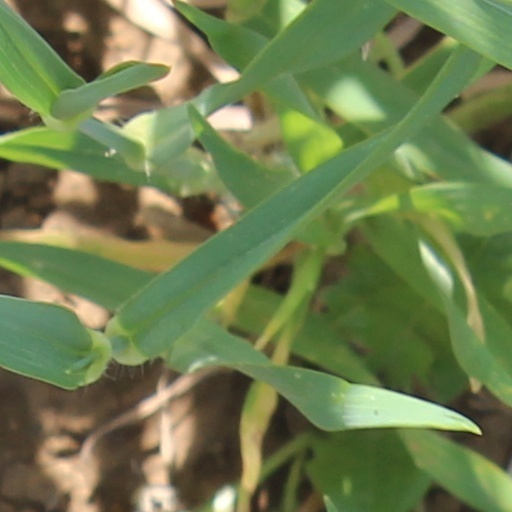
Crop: wheat